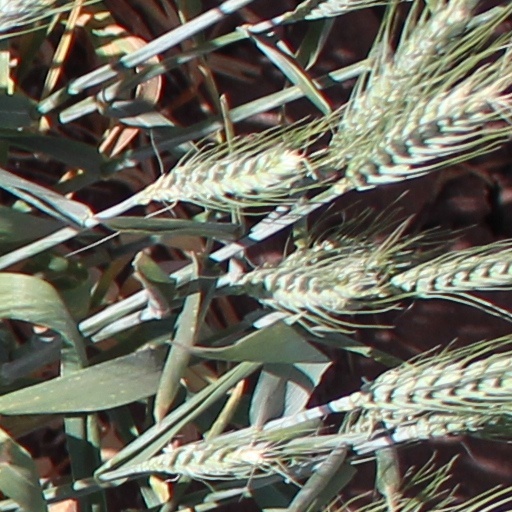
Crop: wheat